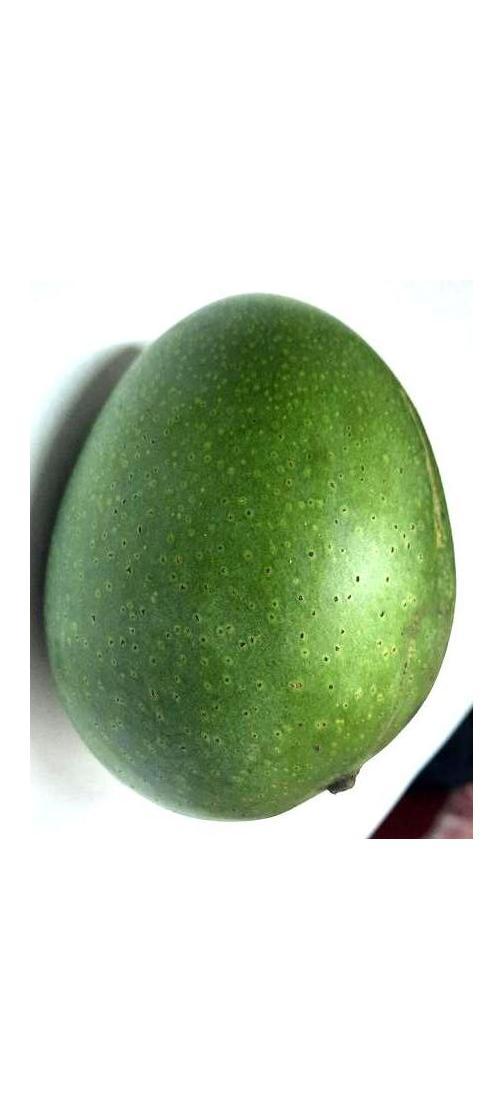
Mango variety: Ashshina Zhinuk